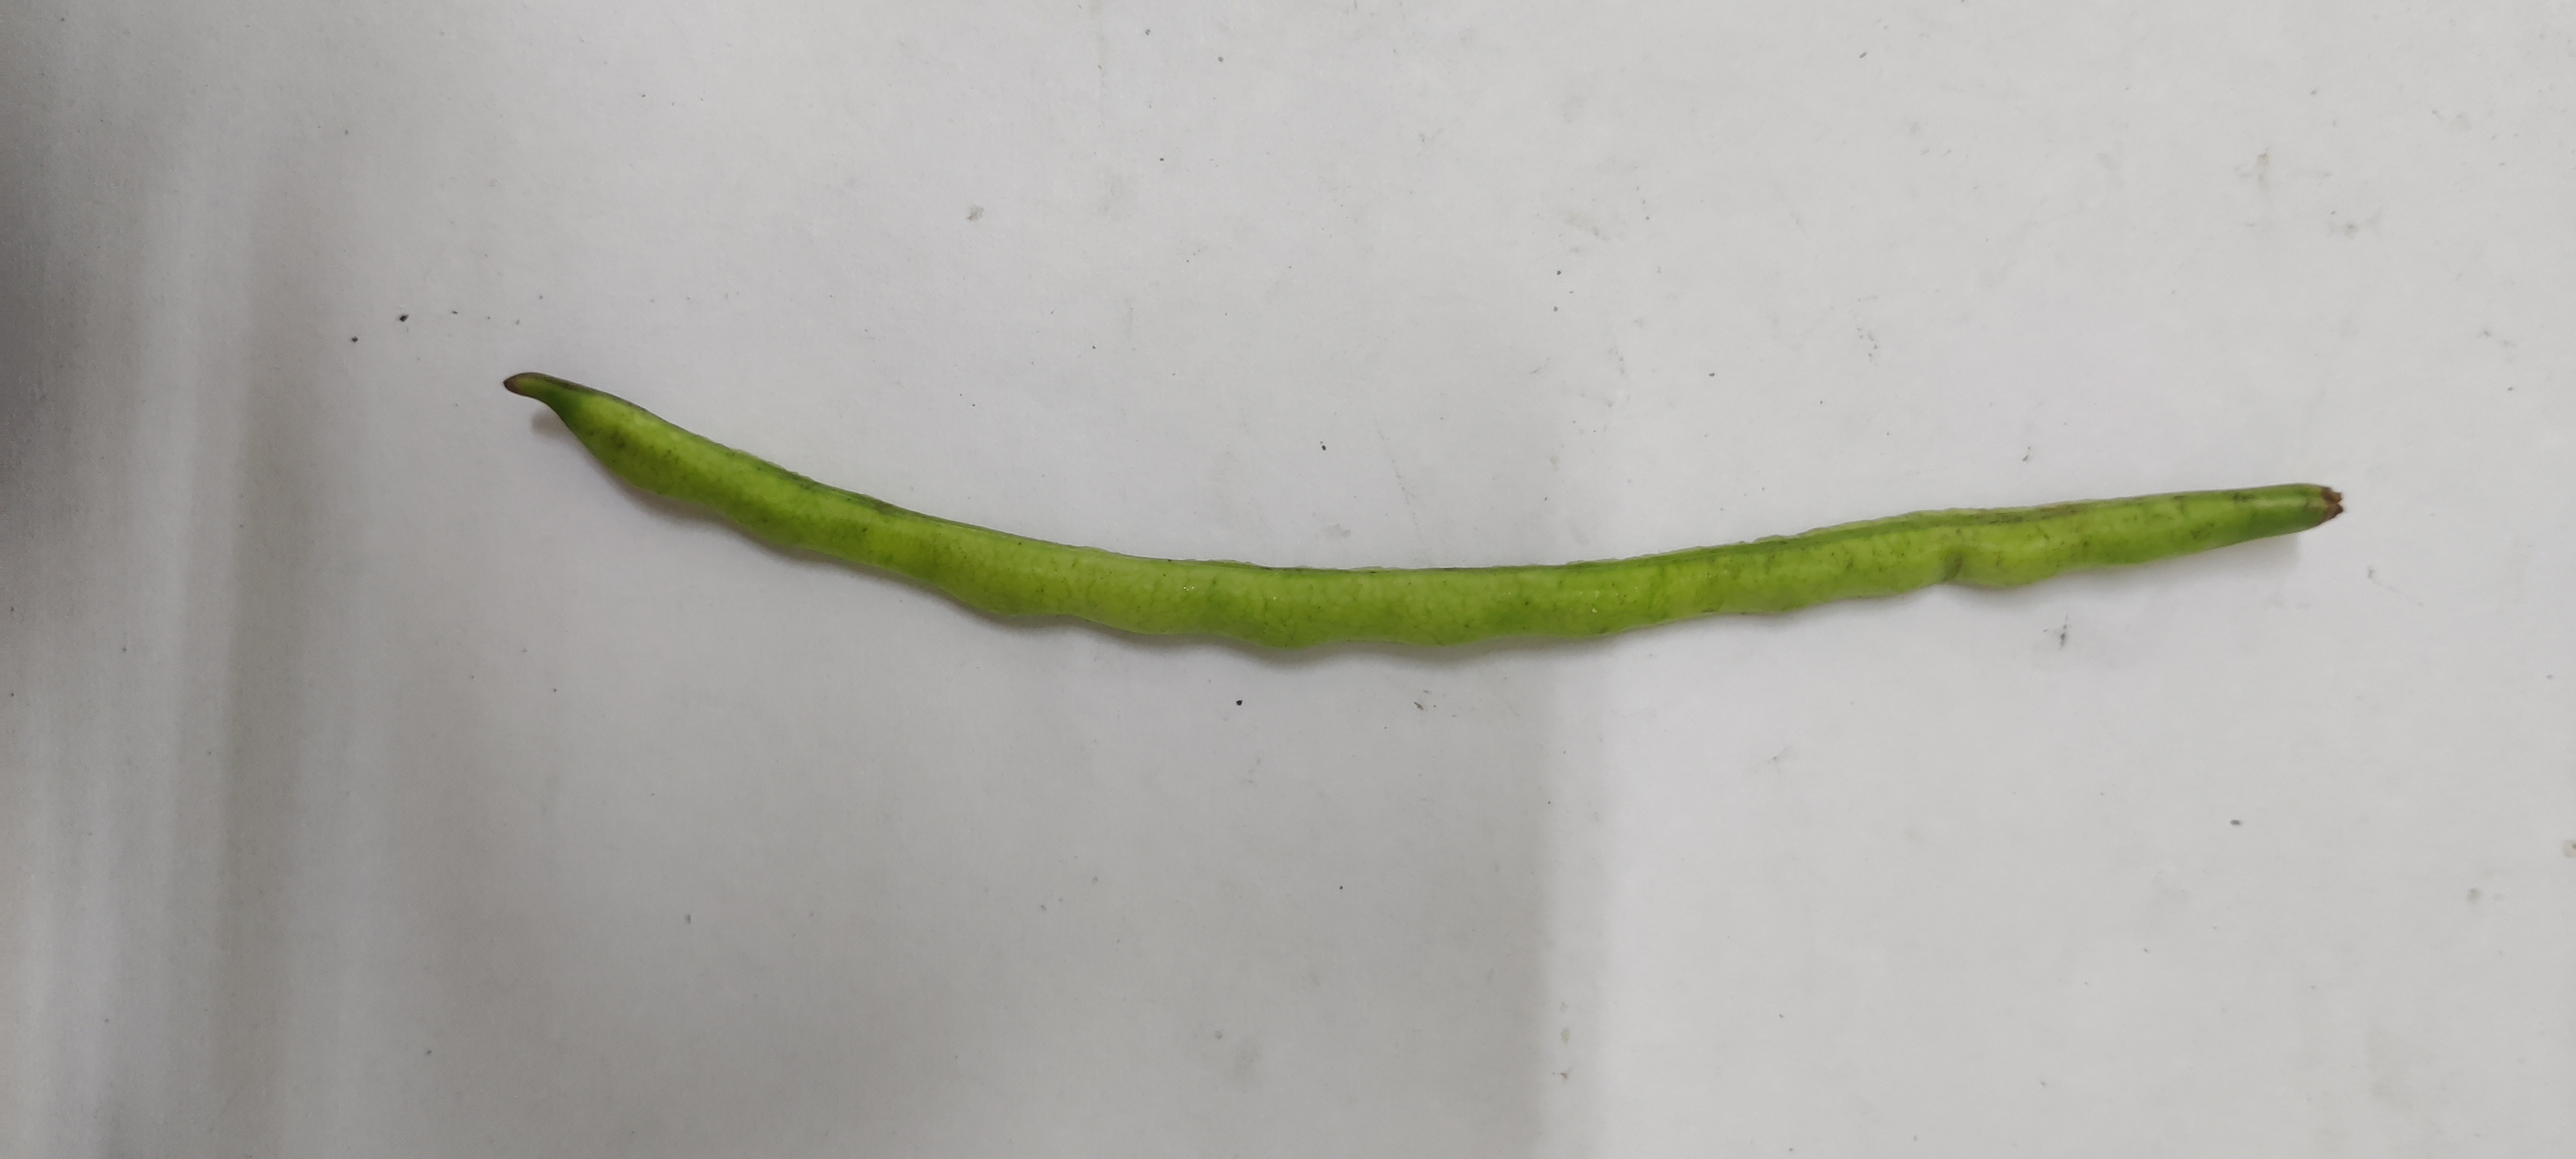
Crop: Cowpea
Condition: Fresh